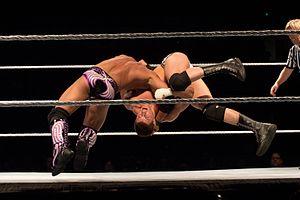
Cody Garrett Runnels est un catcheur américain. Il est notamment connu pour son travail à la World Wrestling Entertainment sous le nom de Cody Rhodes puis Stardust de 2014 à 2016. Il travaille actuellement à la All Elite Wrestling sous le nom de Cody, où il est catcheur et vice-président exécutif de la fédération.